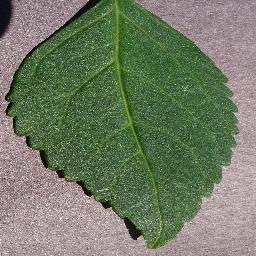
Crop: cherry
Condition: (including_sour)_healthy